Mortensen-Nelson House

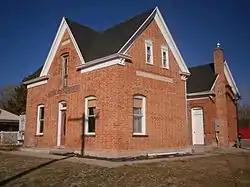

The Mortensen-Nelson House, at 291 East 100 South in Moroni, Utah, USA, was built c.1885. It was listed on the National Register of Historic Places in 2003.